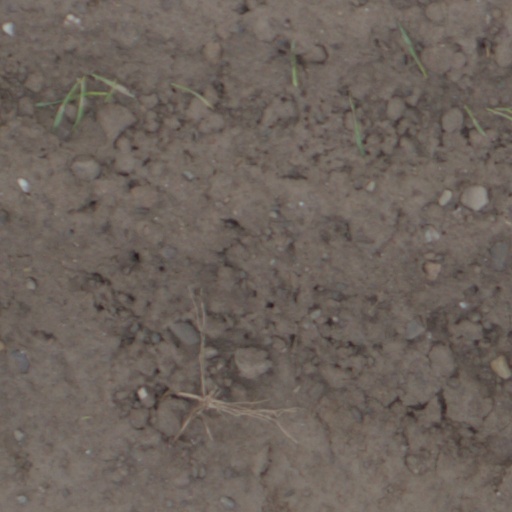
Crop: wheat